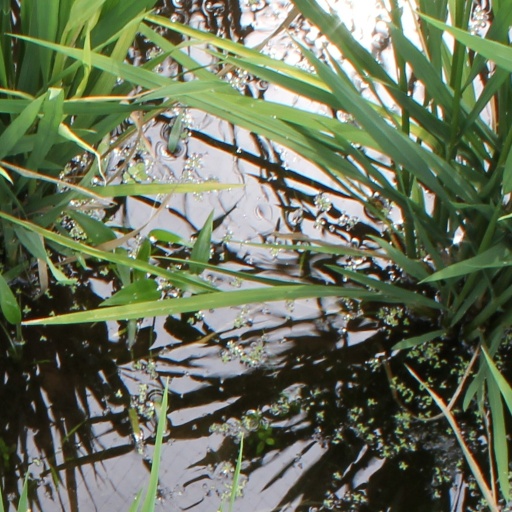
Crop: rice